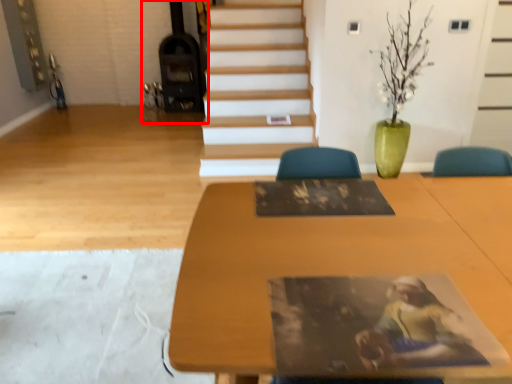
Question: From the image's perspective, what is the correct spatial relationship of fireplace (annotated by the red box) in relation to table? Select from the following
(A) above
(B) below
Answer: A